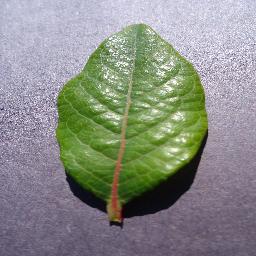
Label: Blueberry___healthy